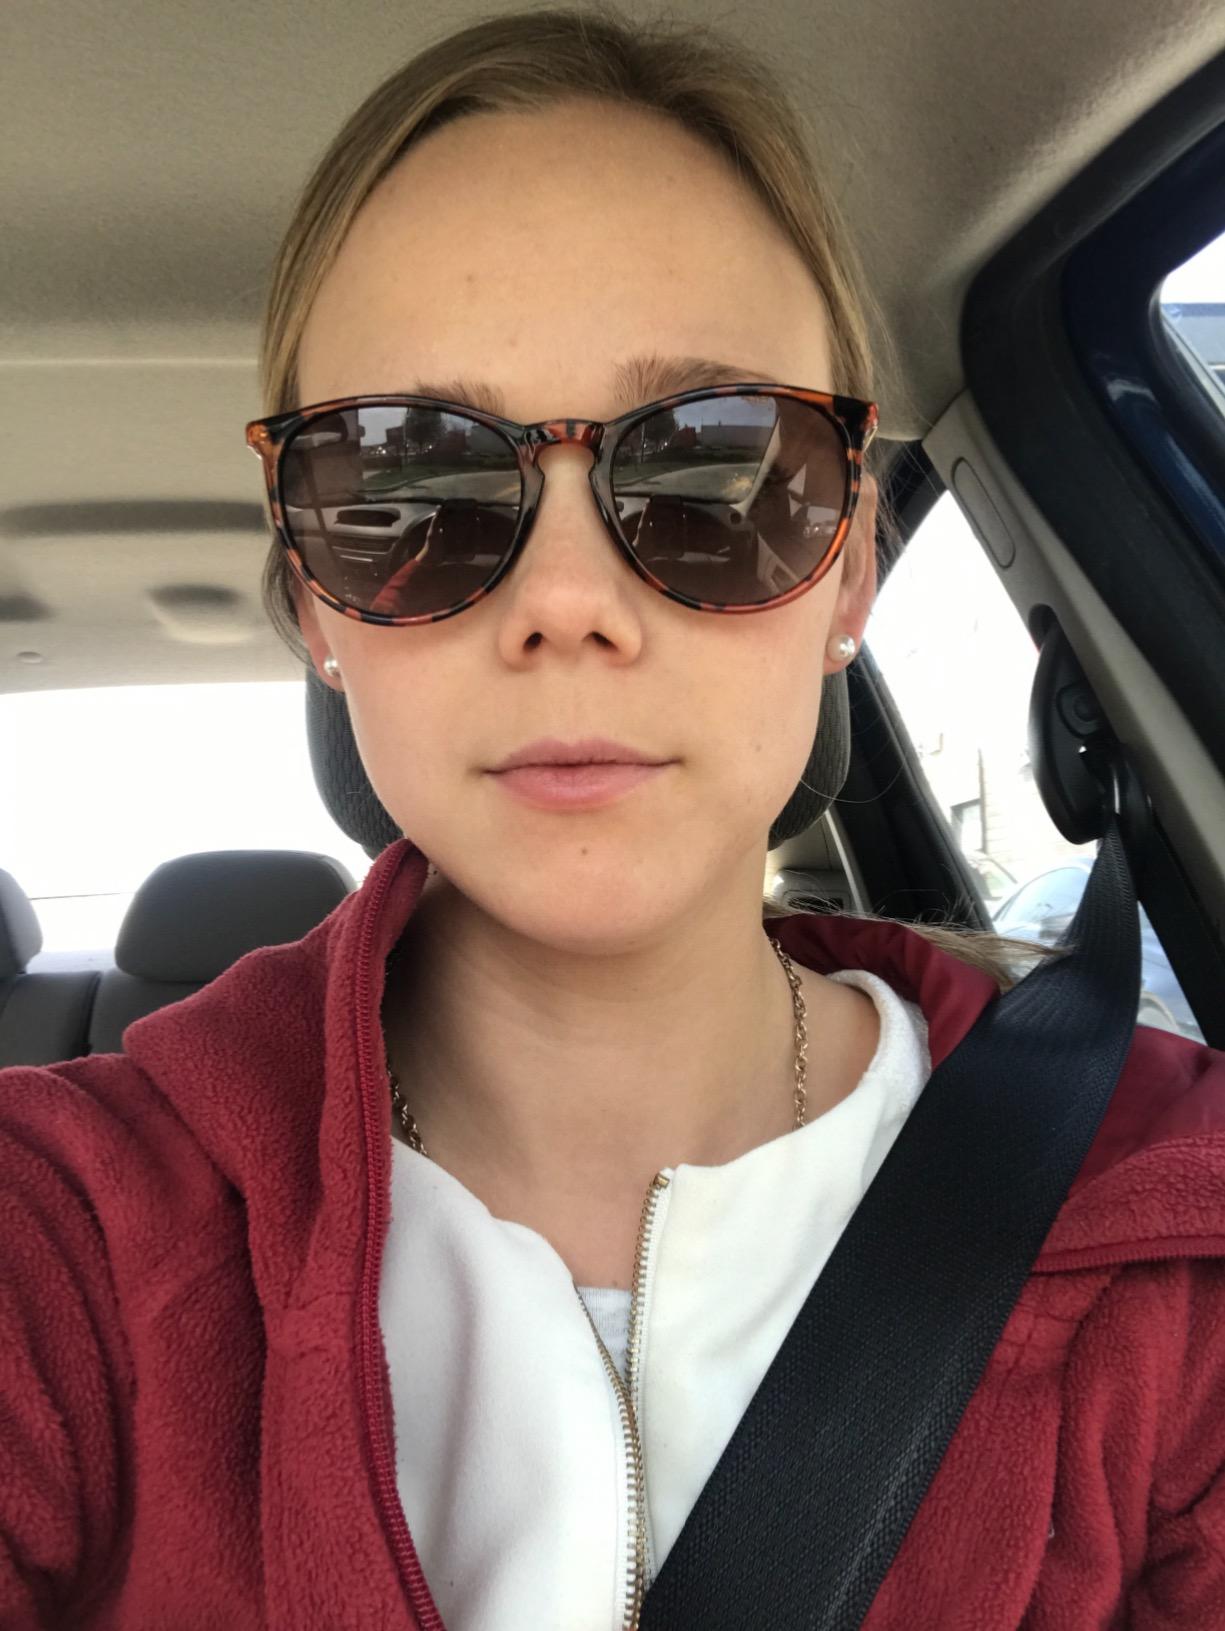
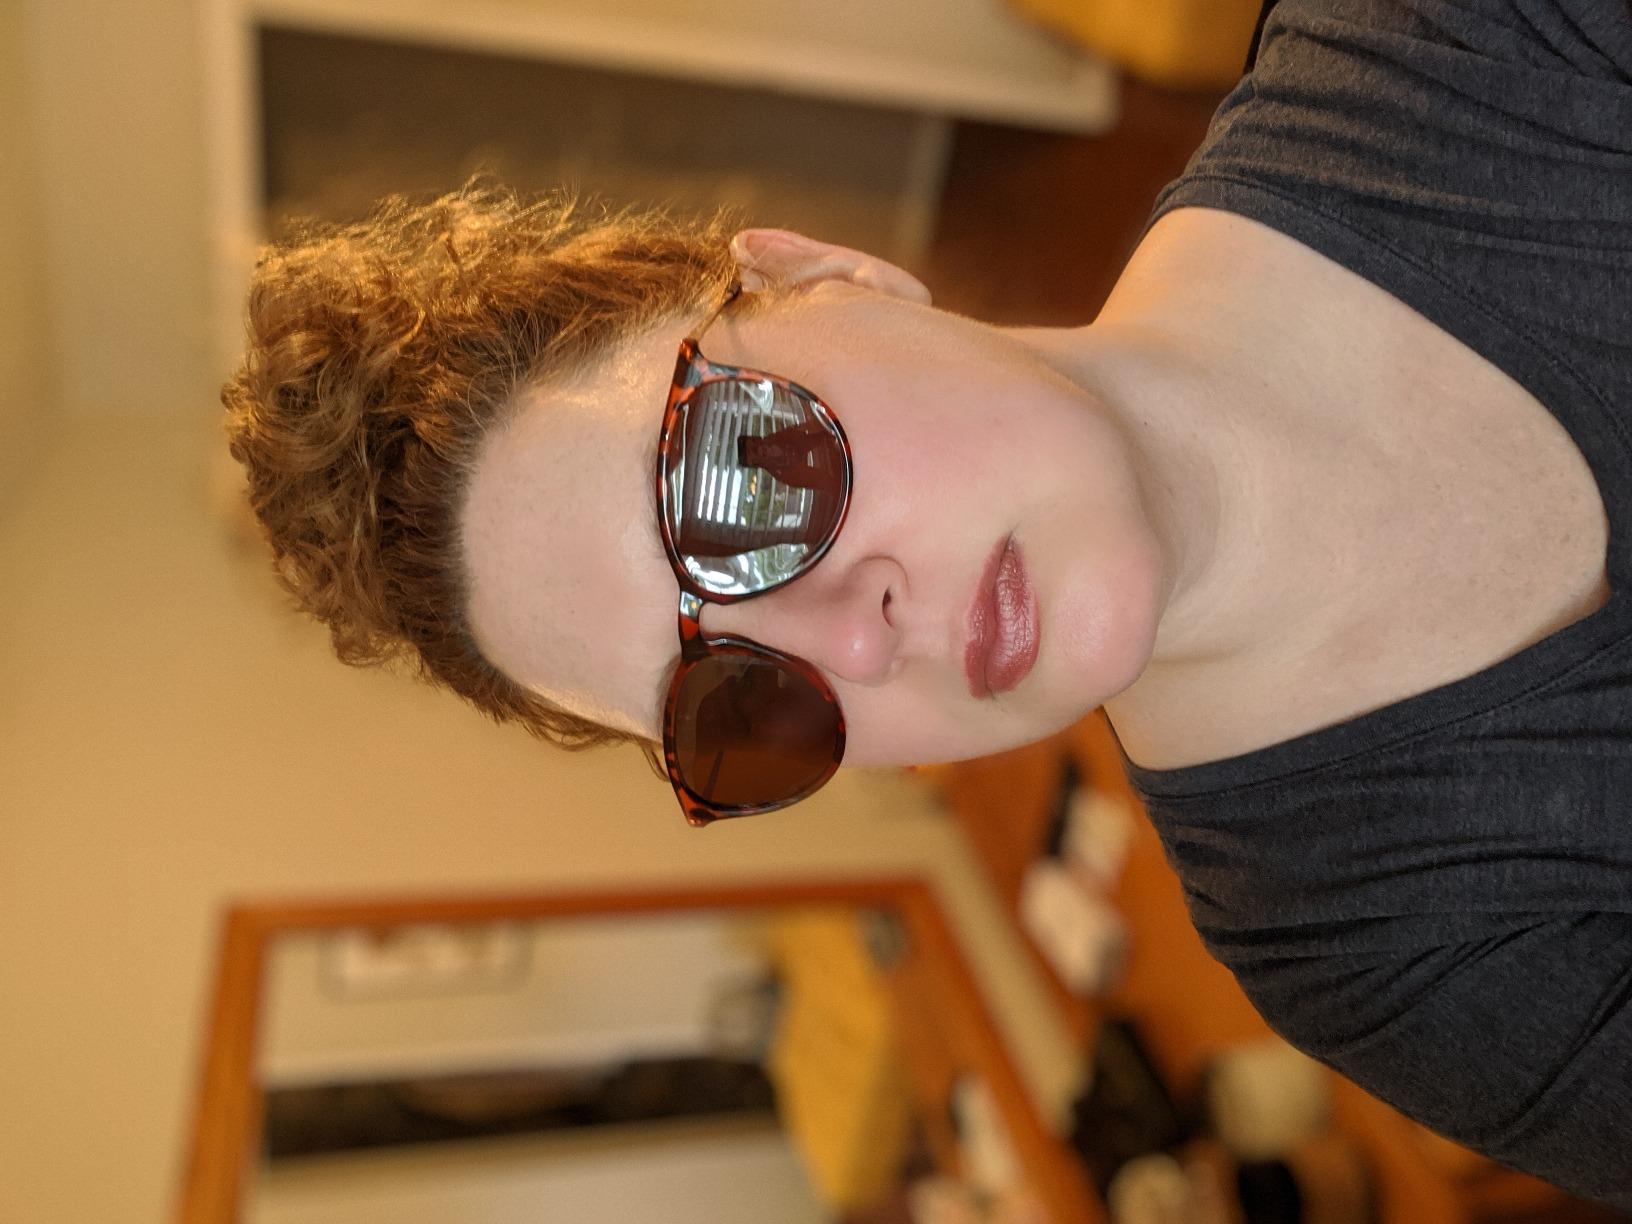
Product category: accessories_sunglasses
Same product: yes